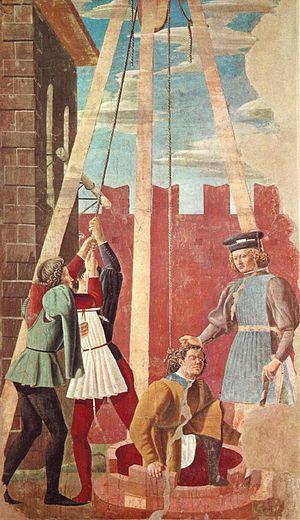
La Torture du Juif est une fresque de 356 × 193 cm, peinte entre 1452 et 1466, par Piero della Francesca et ses aides, dans la chapelle principale de la Basilique San Francesco d'Arezzo. Elle fait partie du cycle de fresques intitulée La Légende de la Vraie Croix. Dans cette fresque en particulier, on reconnaît la main sèche et le graphisme de Giovanni da Piamonte, en particulier dans le traitement des boucles des cheveux, bien que la conception soit entièrement attribuable à Piero della Francesca.